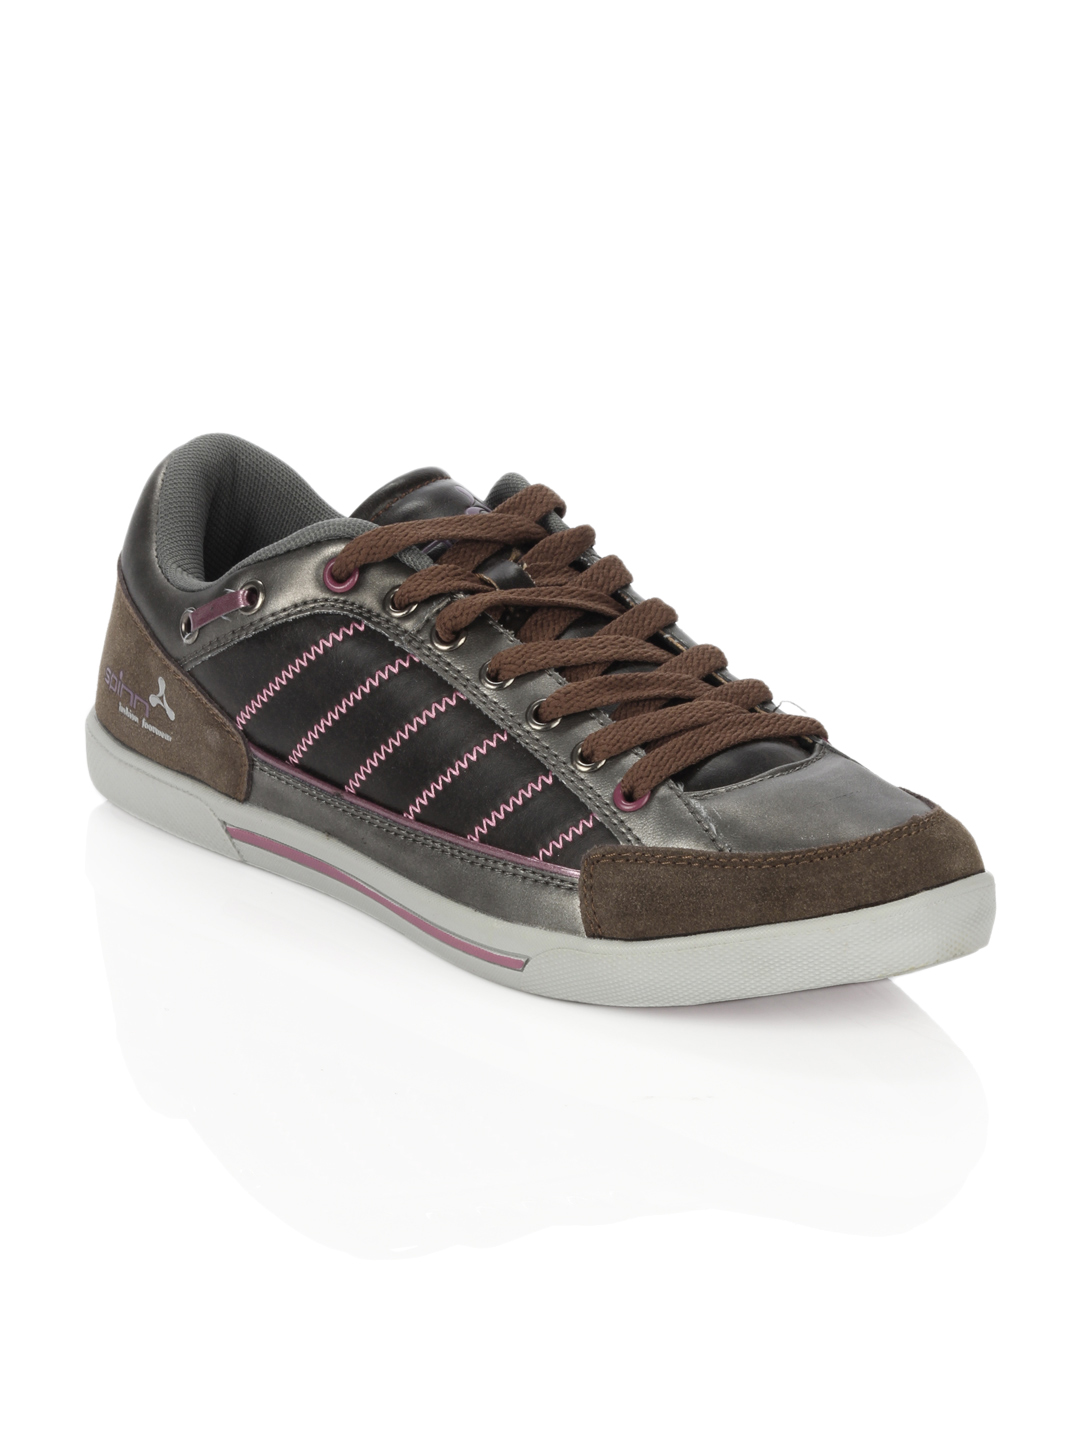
Spinn Men Conniver Brown Shoes
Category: Footwear / Shoes / Casual Shoes
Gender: Men
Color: Brown
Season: Summer 2013
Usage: Casual